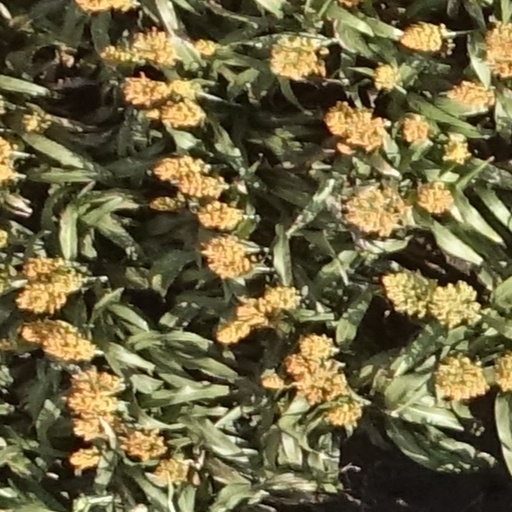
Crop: sorghum